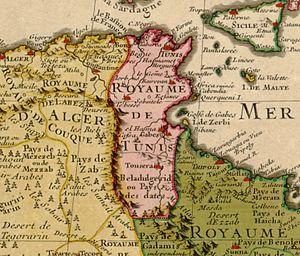
La période de la Tunisie ottomane couvre une ère allant de 1574 jusqu'en 1881, marquée par la présence ottomane, tantôt effective tantôt nominale, ainsi que par une succession de plusieurs systèmes politiques.
Le beylicat de Tunis, parfois appelé royaume de Tunis par des sources occidentales anciennes, est le régime politique de facto de la Tunisie du 15 juillet 1705 au 12 mai 1881. Il est instauré par Hussein Iᵉʳ Bey après sa victoire sur les deys et la fondation de la dynastie des Husseinites.
La régence de Tunis est une ancienne entité étatique d'Afrique du Nord, qui a existé de 1574 à 1705, date de l'avènement de la dynastie des Husseinites. Elle est placée sous souveraineté de l'Empire ottoman au terme de la rivalité opposant ce dernier et l'Espagne. Située entre les régences d'Alger et de Tripoli, ses frontières correspondent à peu près à celles de l'actuelle Tunisie.